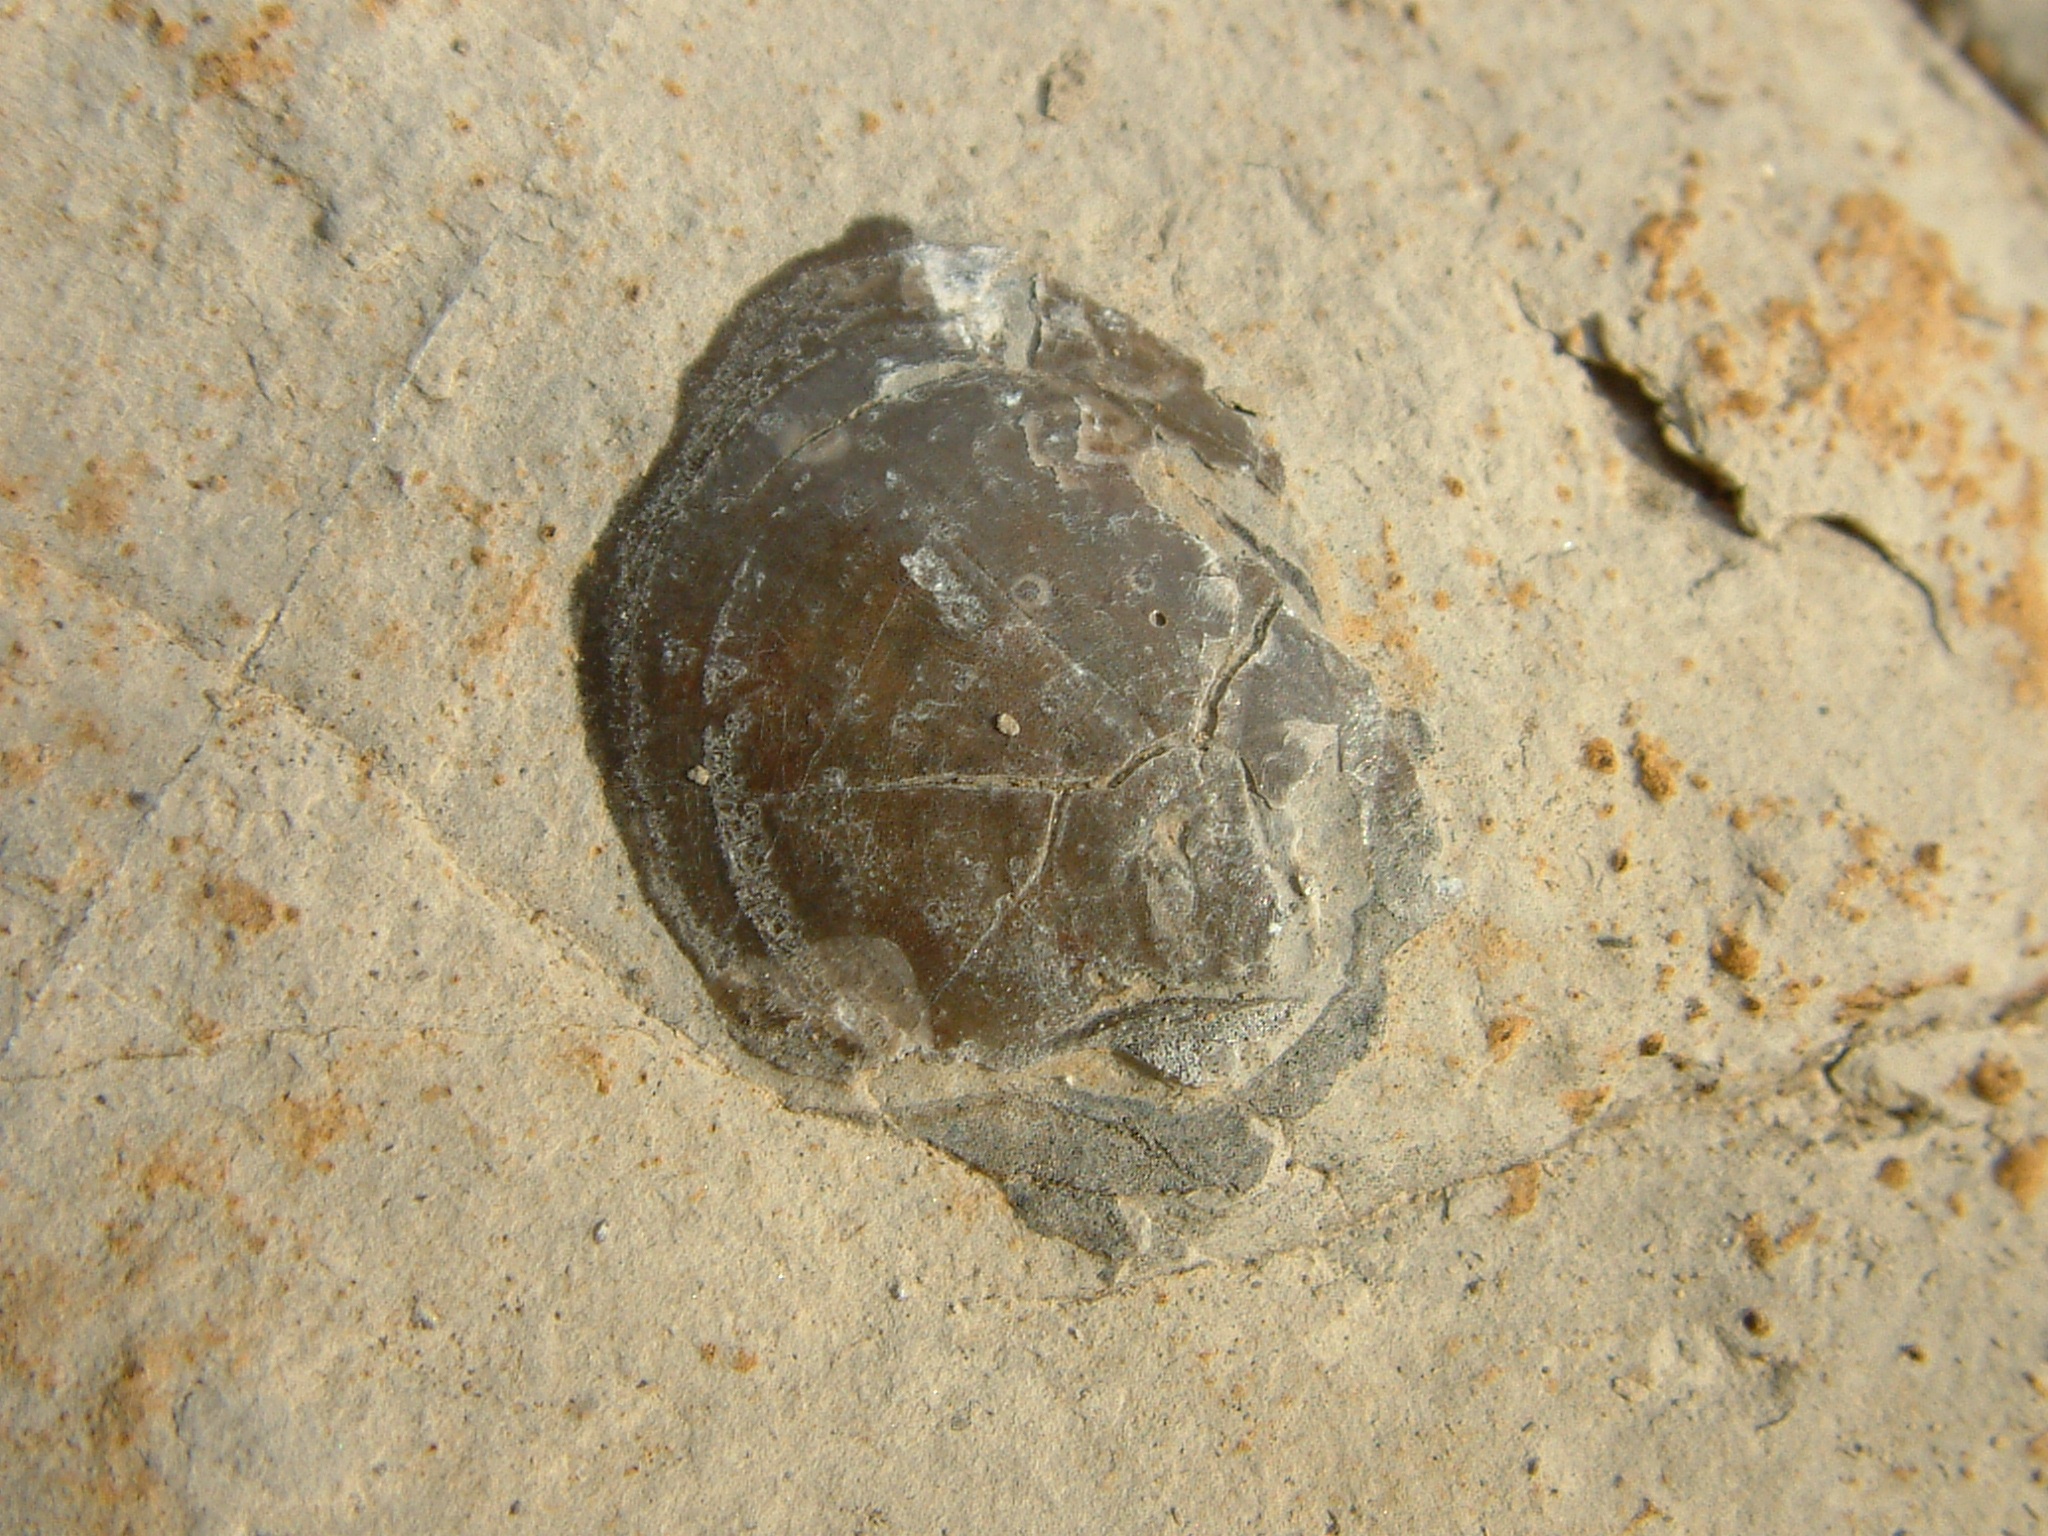
rock, wood, stone, pattern, soil, fauna, material, shell, geology, fossil, extinct